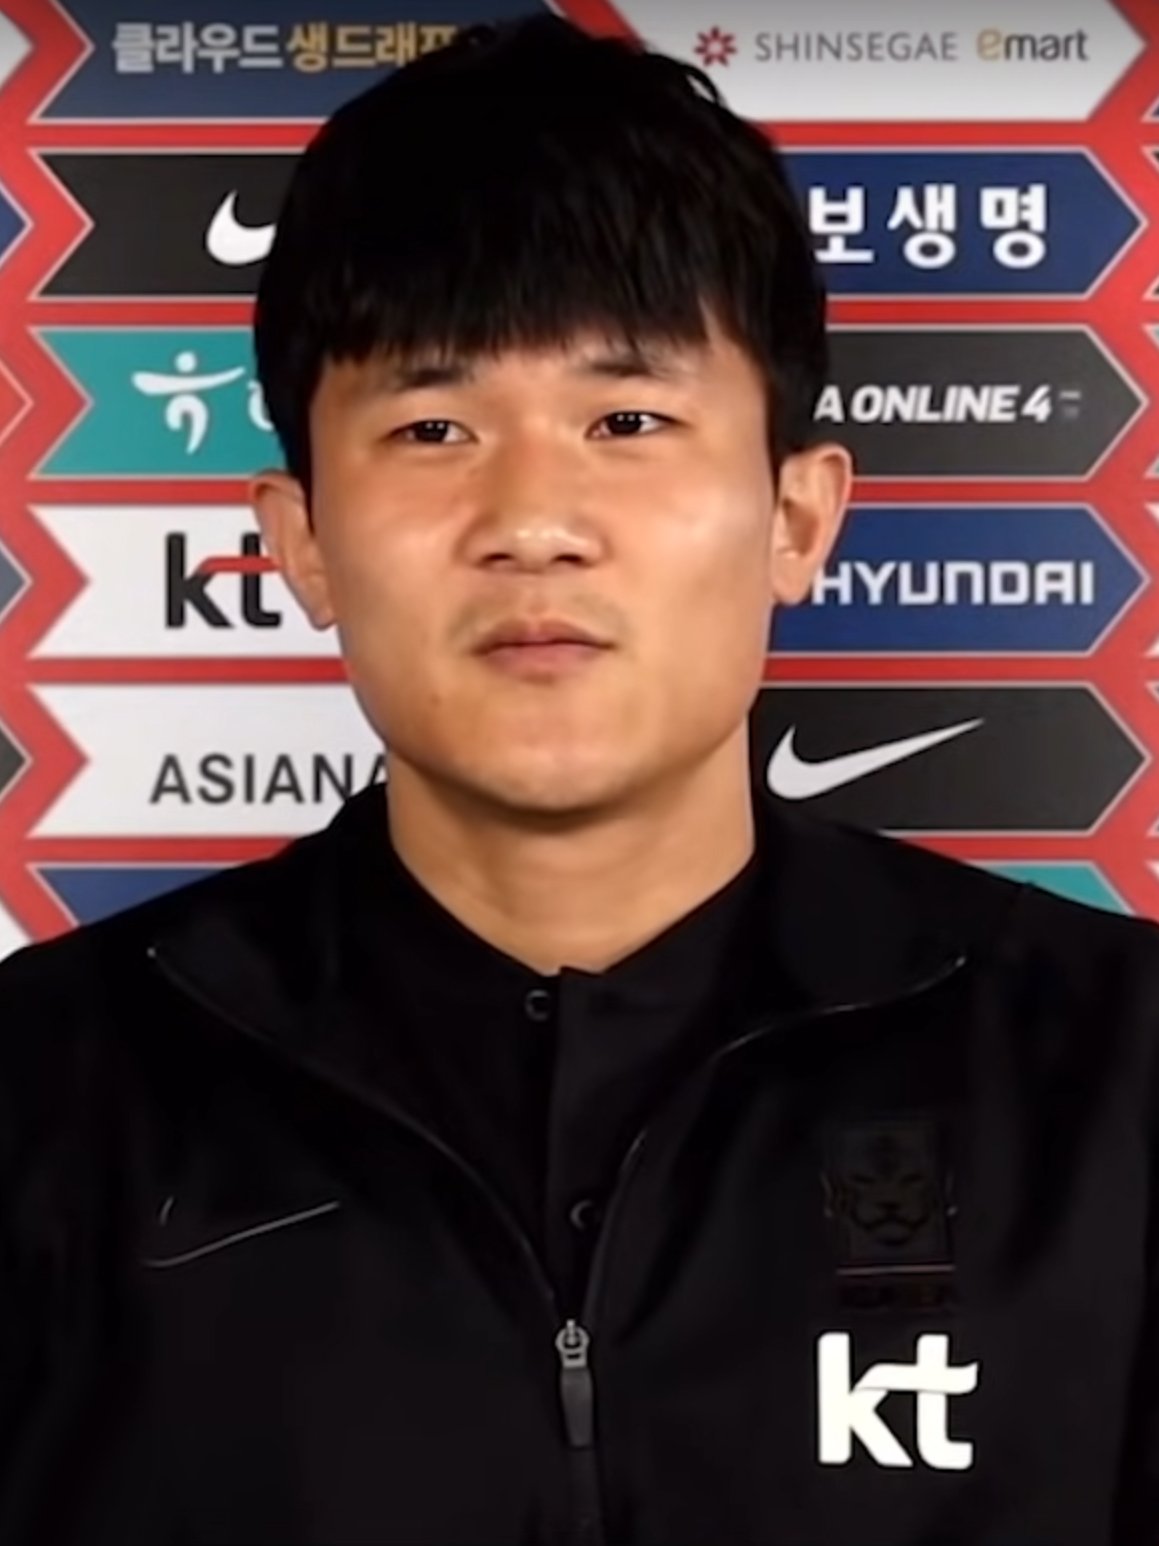
คิม มิน-แจ (นักฟุตบอล)

| name = คิม มิน-แจ
| image = 토트넘-유벤투스 이적설에 직접 답한 김민재 1m 42s.jpg
| caption = คิม มิน-แจ ในปี 2021
| full_name = คิม มิน-แจ
| birth_place = Tongyeong, South Korea
| height = 1.90 m
| currentclub = บาเยิร์นมิวนิค
| clubnumber = 3
| position = เซ็นเตอร์แบ็ค
| youthclubs1 = Yeoncho Middle School
| youthyears2 = 2012–2015
| youthclubs2 = Suwon Technical High School
| collegeyears1 = 2015–2016
| college1 = Yonsei University
| years1 = 2016
| clubs1 = Gyeongju Korea Hydro & Nuclear Power FC|Gyeongju KHNP
| caps1 = 17
| goals1 = 0
| years2 = 2017–2018
| clubs2 = ช็อนบุกฮุนไดมอเตอส์
| caps2 = 52
| goals2 = 3
| years3 = 2019–2021
| clubs3 = Beijing Guoan F.C.|เป่ย์จิงกั๋วอัน
| caps3 = 45
| goals3 = 0
| years4 = 2021–2022
| clubs4 = Fenerbahçe S.K. (football)|เฟแนร์บาห์แช
| caps4 = 31
| goals4 = 1
| years5 = 2022–2023
| clubs5 = นาโปลี
| caps5 = 35
| goals5 = 2
| years6 = 2023–
| clubs6 = บาเยิร์นมิวนิค
| caps6 = 20
| goals6 = 1
| nationalyears1 = 2014
| nationalteam1 = South Korea national under-20 football team|เกาหลีใต้ U20
| nationalcaps1 = 2
| nationalgoals1 = 0
| nationalyears2 = 2016–2018
| nationalteam2 = South Korea national under-23 football team|เกาหลีใต้ U23
| nationalcaps2 = 8
| nationalgoals2 = 0
| nationalyears3 = 2017–
| nationalteam3 = ฟุตบอลทีมชาติเกาหลีใต้|เกาหลีใต้
| nationalcaps3 = 63
| nationalgoals3 = 4
| medaltemplates = MedalCountry |
คิม มิน-แจ (; 15 พฤศจิกายน ค.ศ. 1996) เป็นนักฟุตบอลอาชีพชาวเกาหลีใต้ที่เล่นตำแหน่งเซ็นเตอร์แบ็คให้กับบาเยิร์นมิวนิคในบุนเดิสลีกาและฟุตบอลทีมชาติเกาหลีใต้|ทีมชาติเกาหลีใต้ เขาเป็นที่รู้จักจากความแข็งแกร่ง การป้องกันที่ดุดัน และความสามารถในการดักทางคู่ต่อสู้
== ประวัติ ==
คิมเกิดที่เมืองทงย็อง พ่อแม่ของเขาเป็นอดีตนักกีฬาและพี่ชาย/น้องชายของเขายังเป็นนักฟุตบอลที่เล่นเป็นผู้รักษาประตูให้กับมหาวิทยาลัยมย็องจี
คิมเริ่มต้นอาชีพนักฟุตบอลเยาวชนกับสโมสรฟุตบอลของโรงเรียนประถมทงยอง
ติดทหาร
== เกียรติประวัติ ==
=== สโมสร ===
 ช็อนบุกฮุนไดมอเตอส์ 
* เคลีก 1: 2017 K League Classic|2017, 2018 K League 1|2018
นาโปลี
*เซเรียอา: เซเรียอา ฤดูกาล 2022–23|2022-23
=== ทีมชาติ ===
ทีมชาติเกาหลีใต้ รุ่นอายุไม่เกิน 23 ปี
* ฟุตบอลในเอเชียนเกมส์|เอเชียนเกมส์: ฟุตบอลในเอเชียนเกมส์ 2018|2018
ทีมชาติเกาหลีใต้
* EAFF E-1 Football Championship|EAFF Championship: 2019 EAFF E-1 Football Championship|2019
== อ้างอิง ==
หมวดหมู่:กองหลังฟุตบอล
หมวดหมู่:นักฟุตบอลทีมชาติเกาหลีใต้
หมวดหมู่:ผู้เล่นสโมสรกีฬาฟุตบอลนาโปลี
หมวดหมู่:ผู้เล่นในเซเรียอา
หมวดหมู่:ผู้เล่นในบุนเดิสลีกา
หมวดหมู่:ผู้เล่นสโมสรฟุตบอลไบเอิร์นมิวนิก